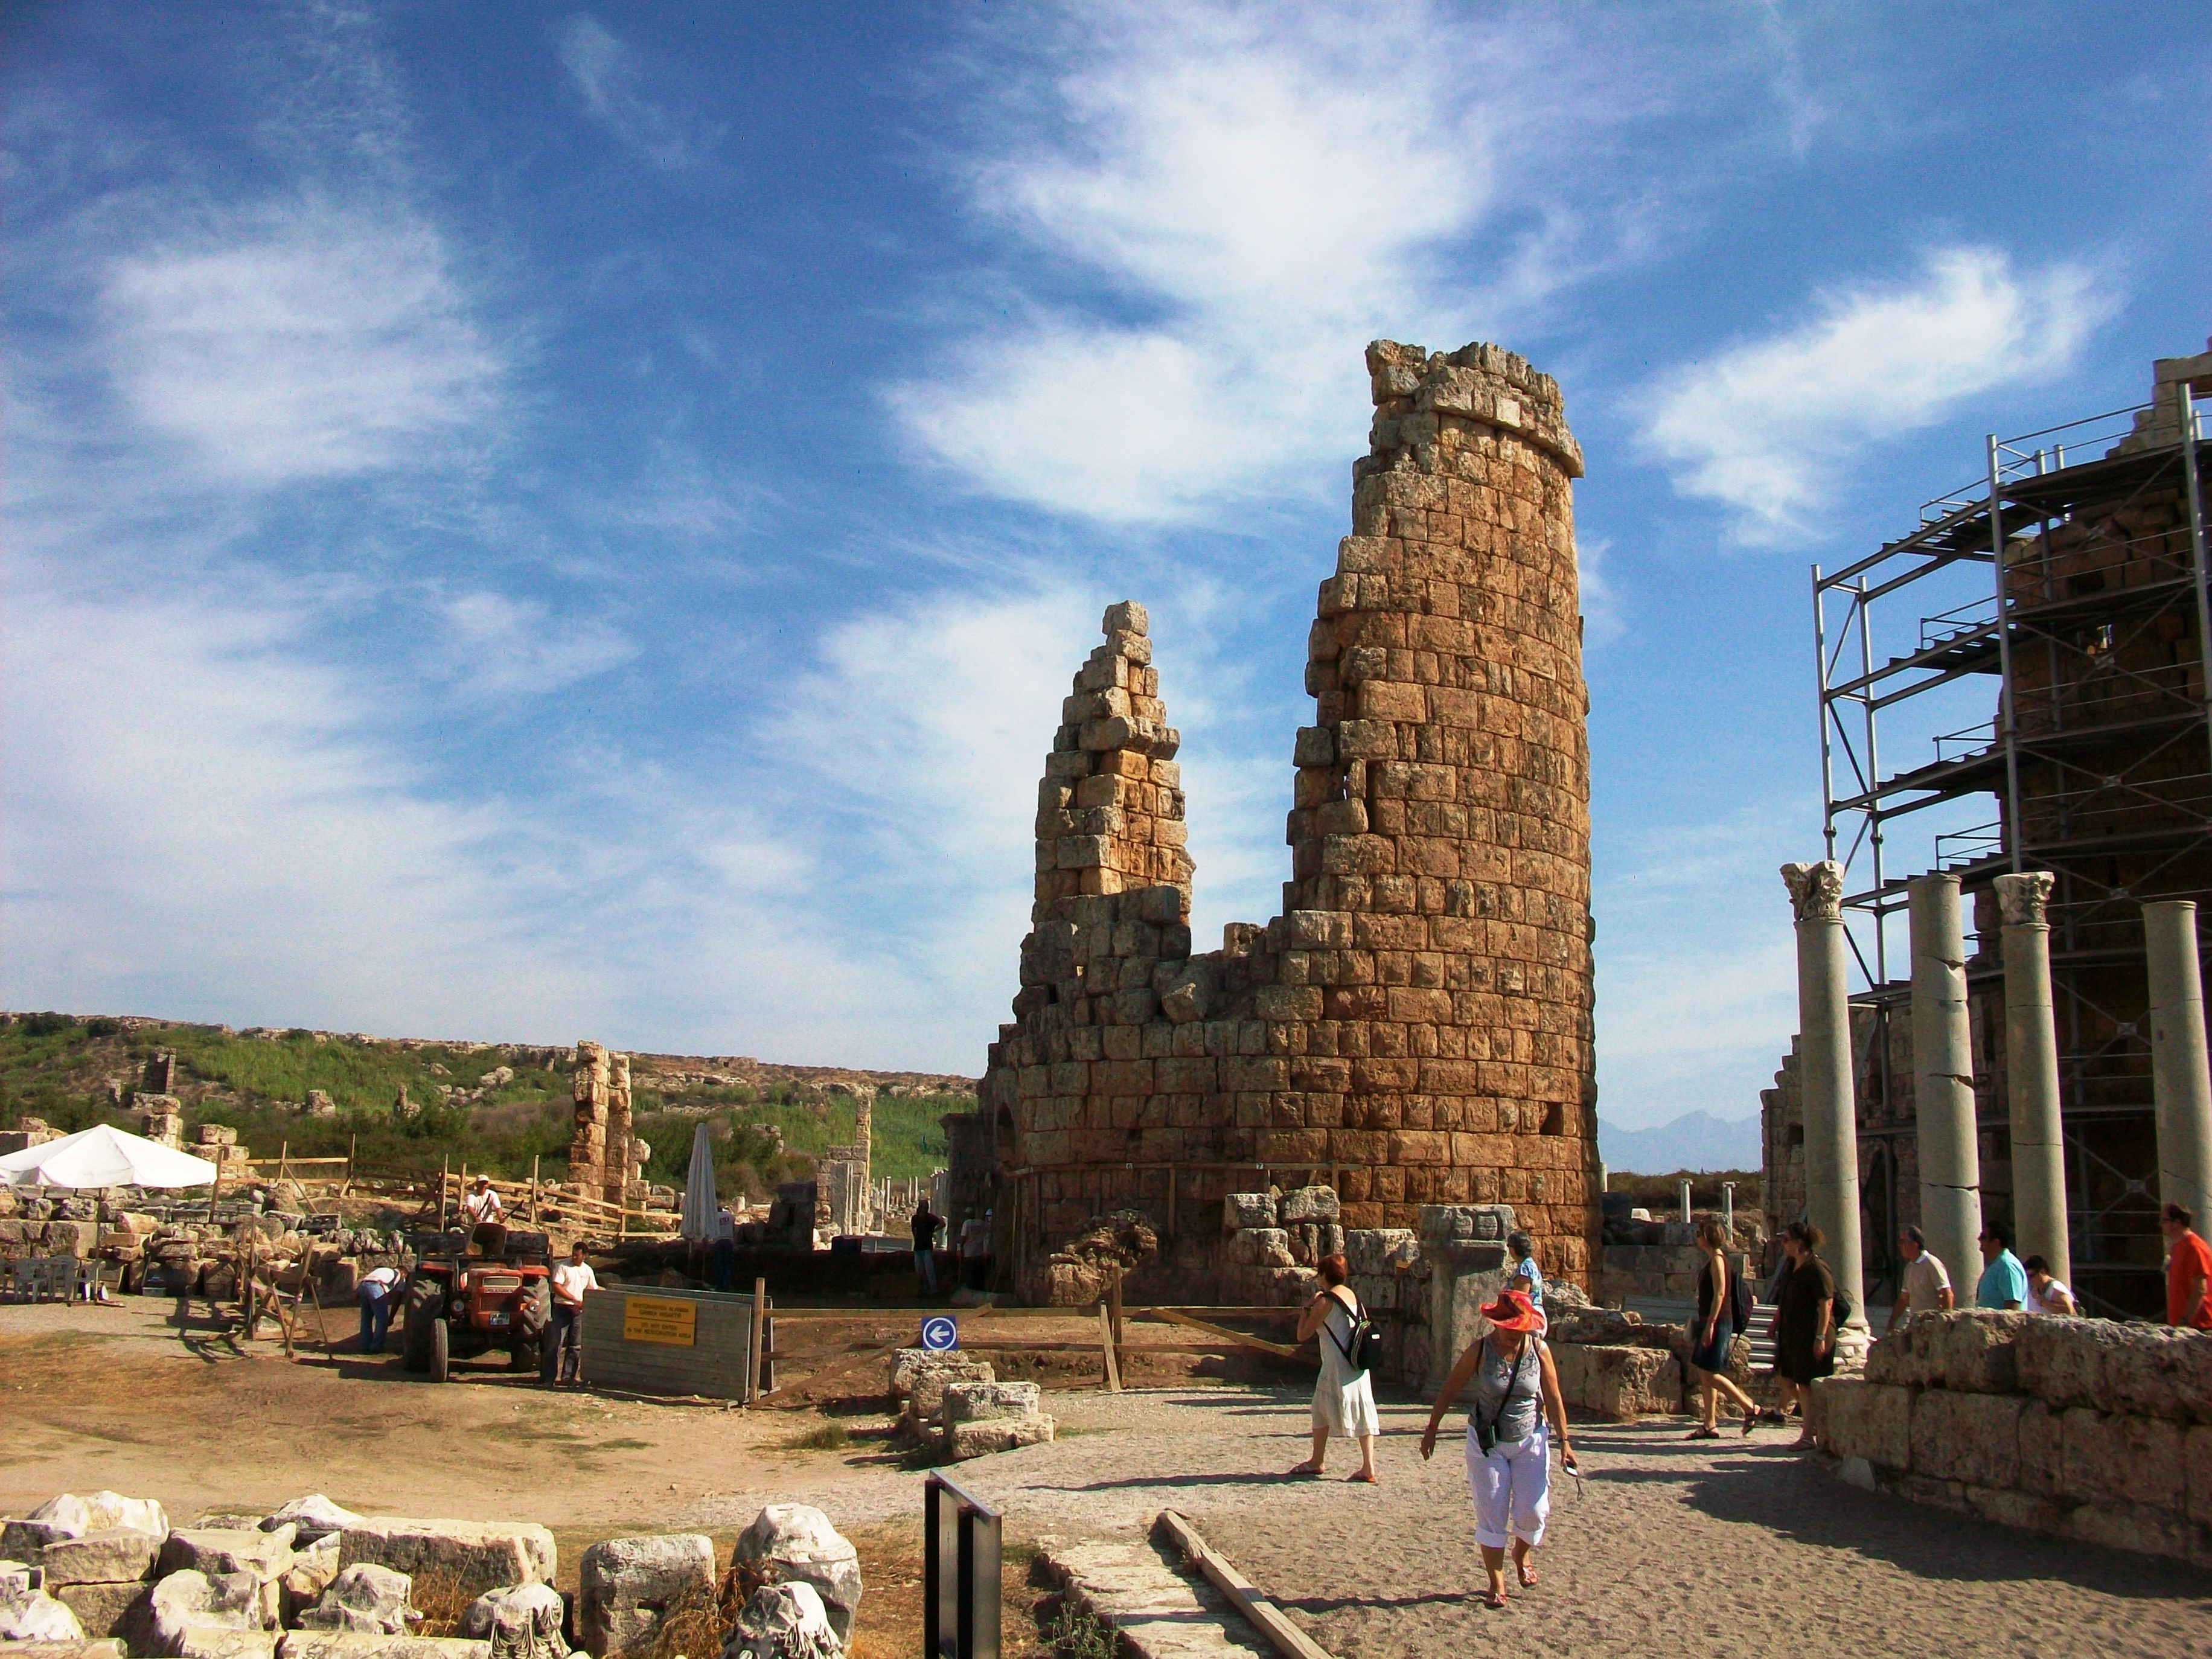
pergamum, historic site, archaeological site, ancient history, tourist attraction, ruins, unesco world heritage site, sky, temple, building, tourism, tours, place of worship, monument, history